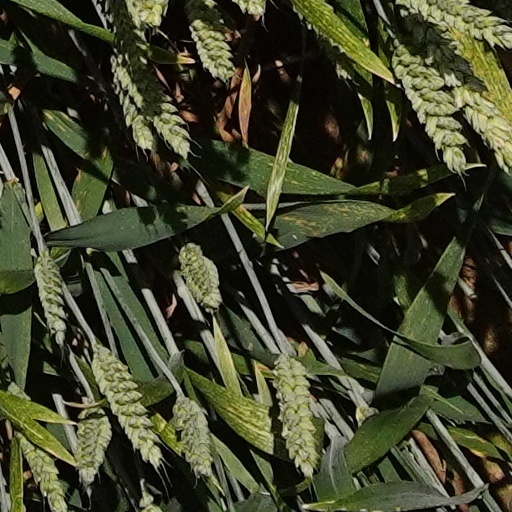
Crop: wheat